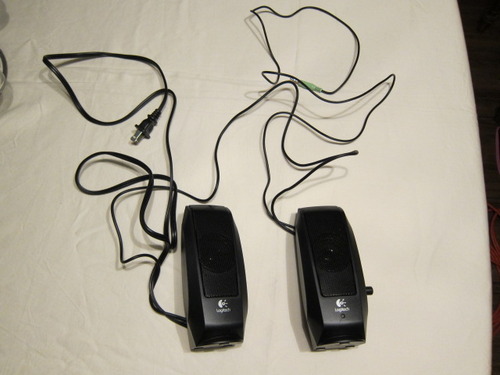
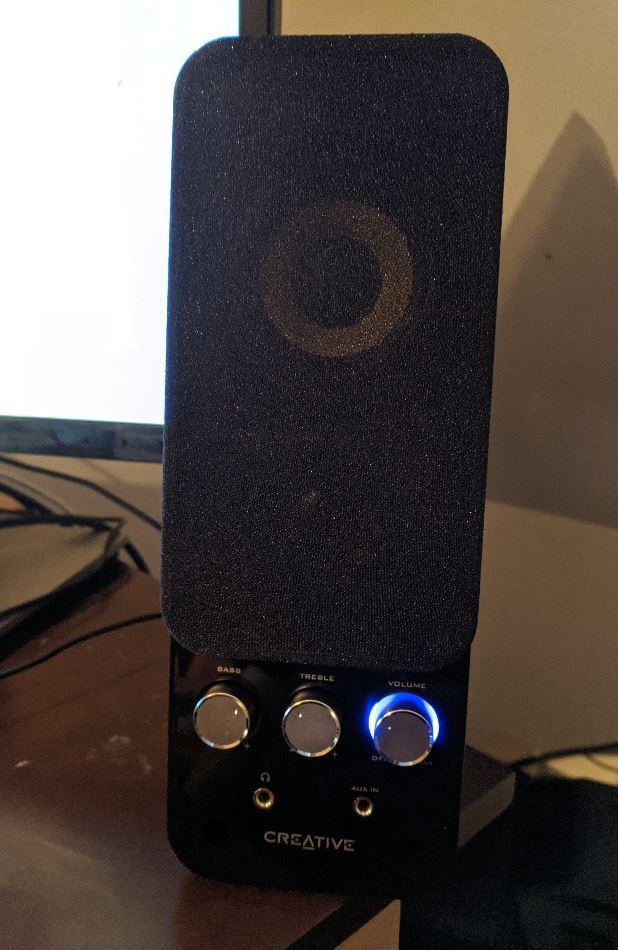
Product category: speaker
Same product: no